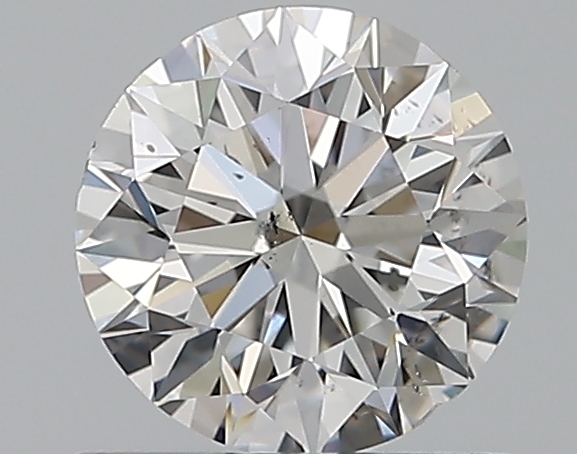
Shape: round
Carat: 0.59
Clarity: SI1
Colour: F
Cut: EX
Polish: EX
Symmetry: EX
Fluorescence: F
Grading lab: GIA
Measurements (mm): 5.31 x 5.35 x 3.35